Coffee in world cultures

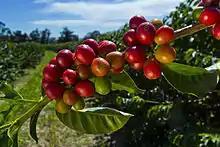
Coffee fruit

The heritage of coffee grown all around the world can be found in the forests of Ethiopia, where the theory of its origins also resides. According to local legend, a goat herder named Kaldi saw his goats eating coffee berries. This caused them to gain extreme amounts of energy, preventing them from sleeping at night. He brought this information to local monks, who created a drink with the coffee beans. One monk who drank the concoction found that it allowed him to stay up all night and pray. As this information spread to other Ethiopian monks, it began to spread across the civilized world.